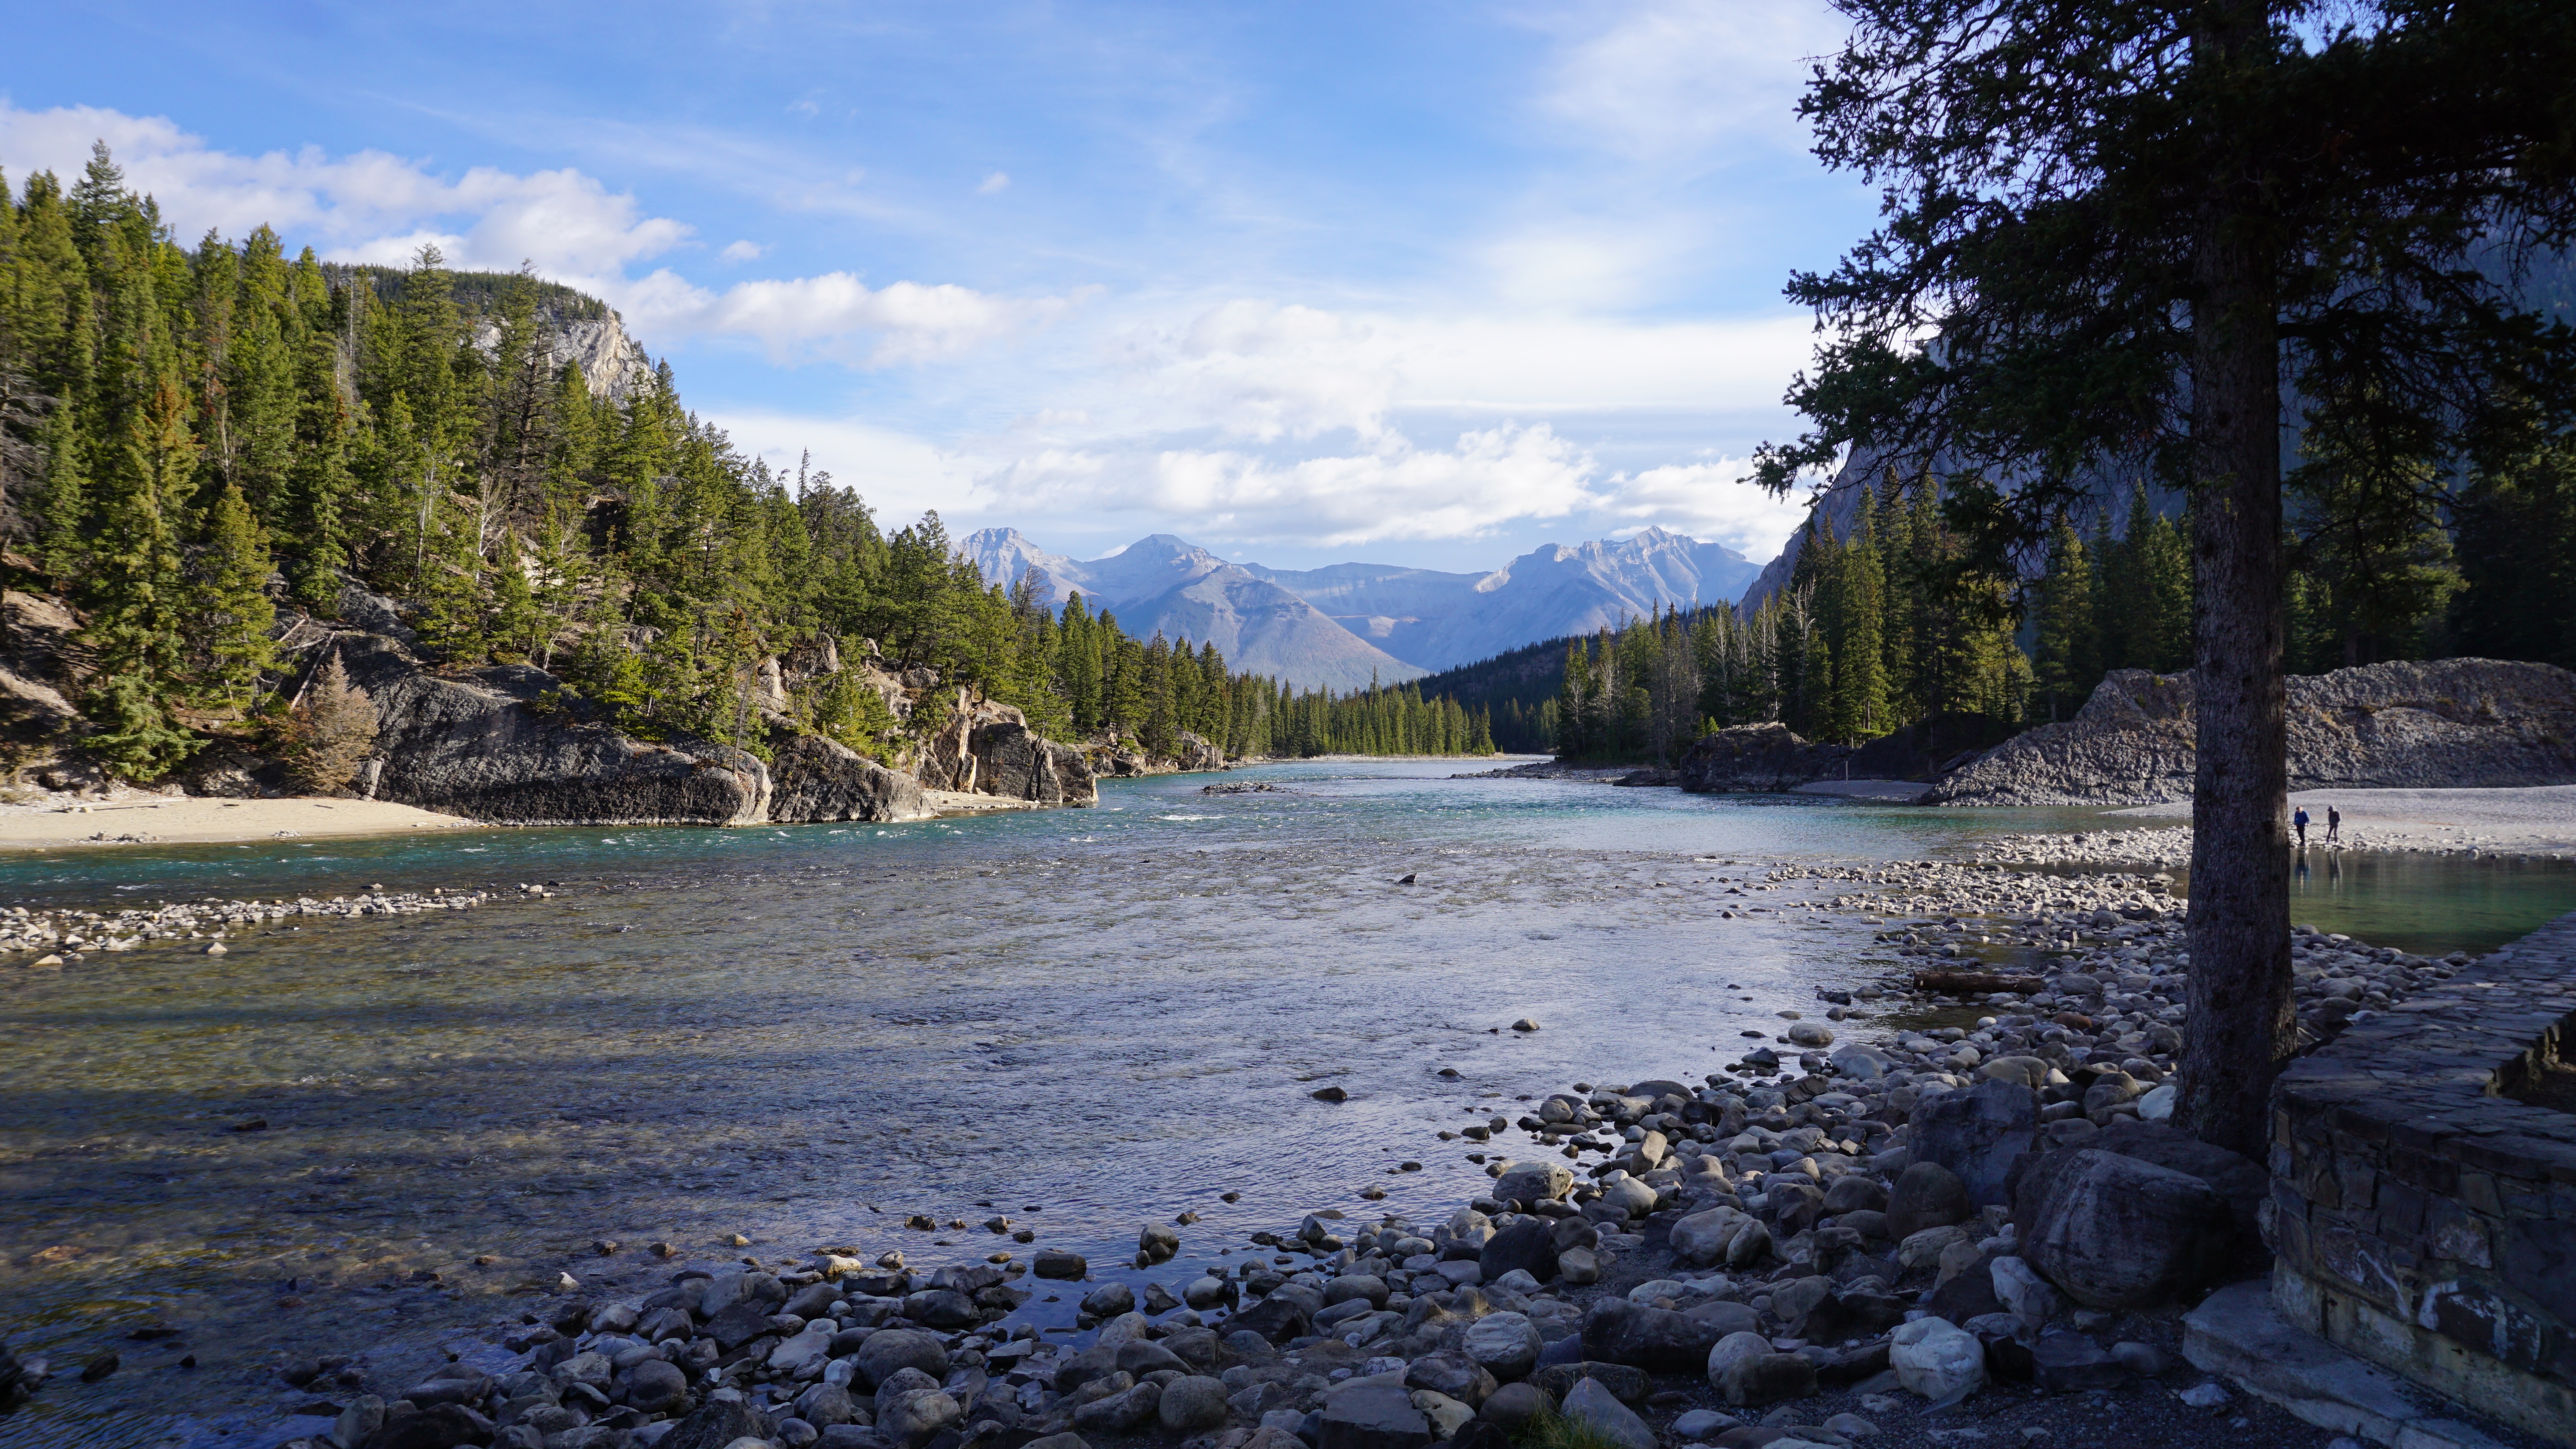
beach, landscape, sea, coast, water, nature, rock, wilderness, mountain, sky, wood, shore, lake, river, valley, summer, travel, stream, scenery, bay, memory, reservoir, body of water, blue sky, loch